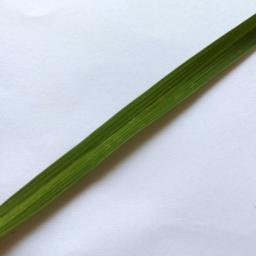
Label: Rice___Healthy